Bidhannagar College

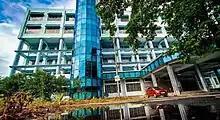
Main Campus

The Department of Education in Bidhannagar Government College was established in 2008. The Department offers undergraduate honours course on the basis of annual based credit system. The department provides the infrastructural facilities such as departmental library, common seminar library room, three computers with printer and one common classroom with ICT facilities.